Cherokee Commission

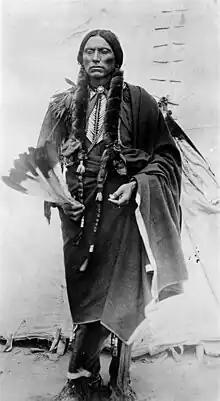
Quanah Parker

Tribal chief Joel B. Mayes was a graduate of Cherokee Male Seminary, a former school teacher, and a veteran of the Confederate First Indian Regiment during the Civil War. Before and after the war, Mayes ran a farm, oversaw his fruit orchards, and raised livestock. In 1883, he was elevated to Chief Justice of the Cherokee Supreme Court, and became Principal Chief of the Cherokee Nation in 1888. Mayes was responsible for renegotiation of the grazing lease on the Outlet. He was re-elected as Chief in 1891, and died on December 14 of that year. Upon his death, Colonel Johnson Harris was elected chief.